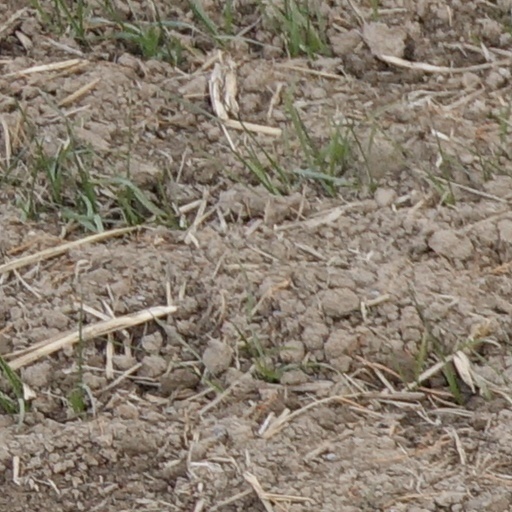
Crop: wheat